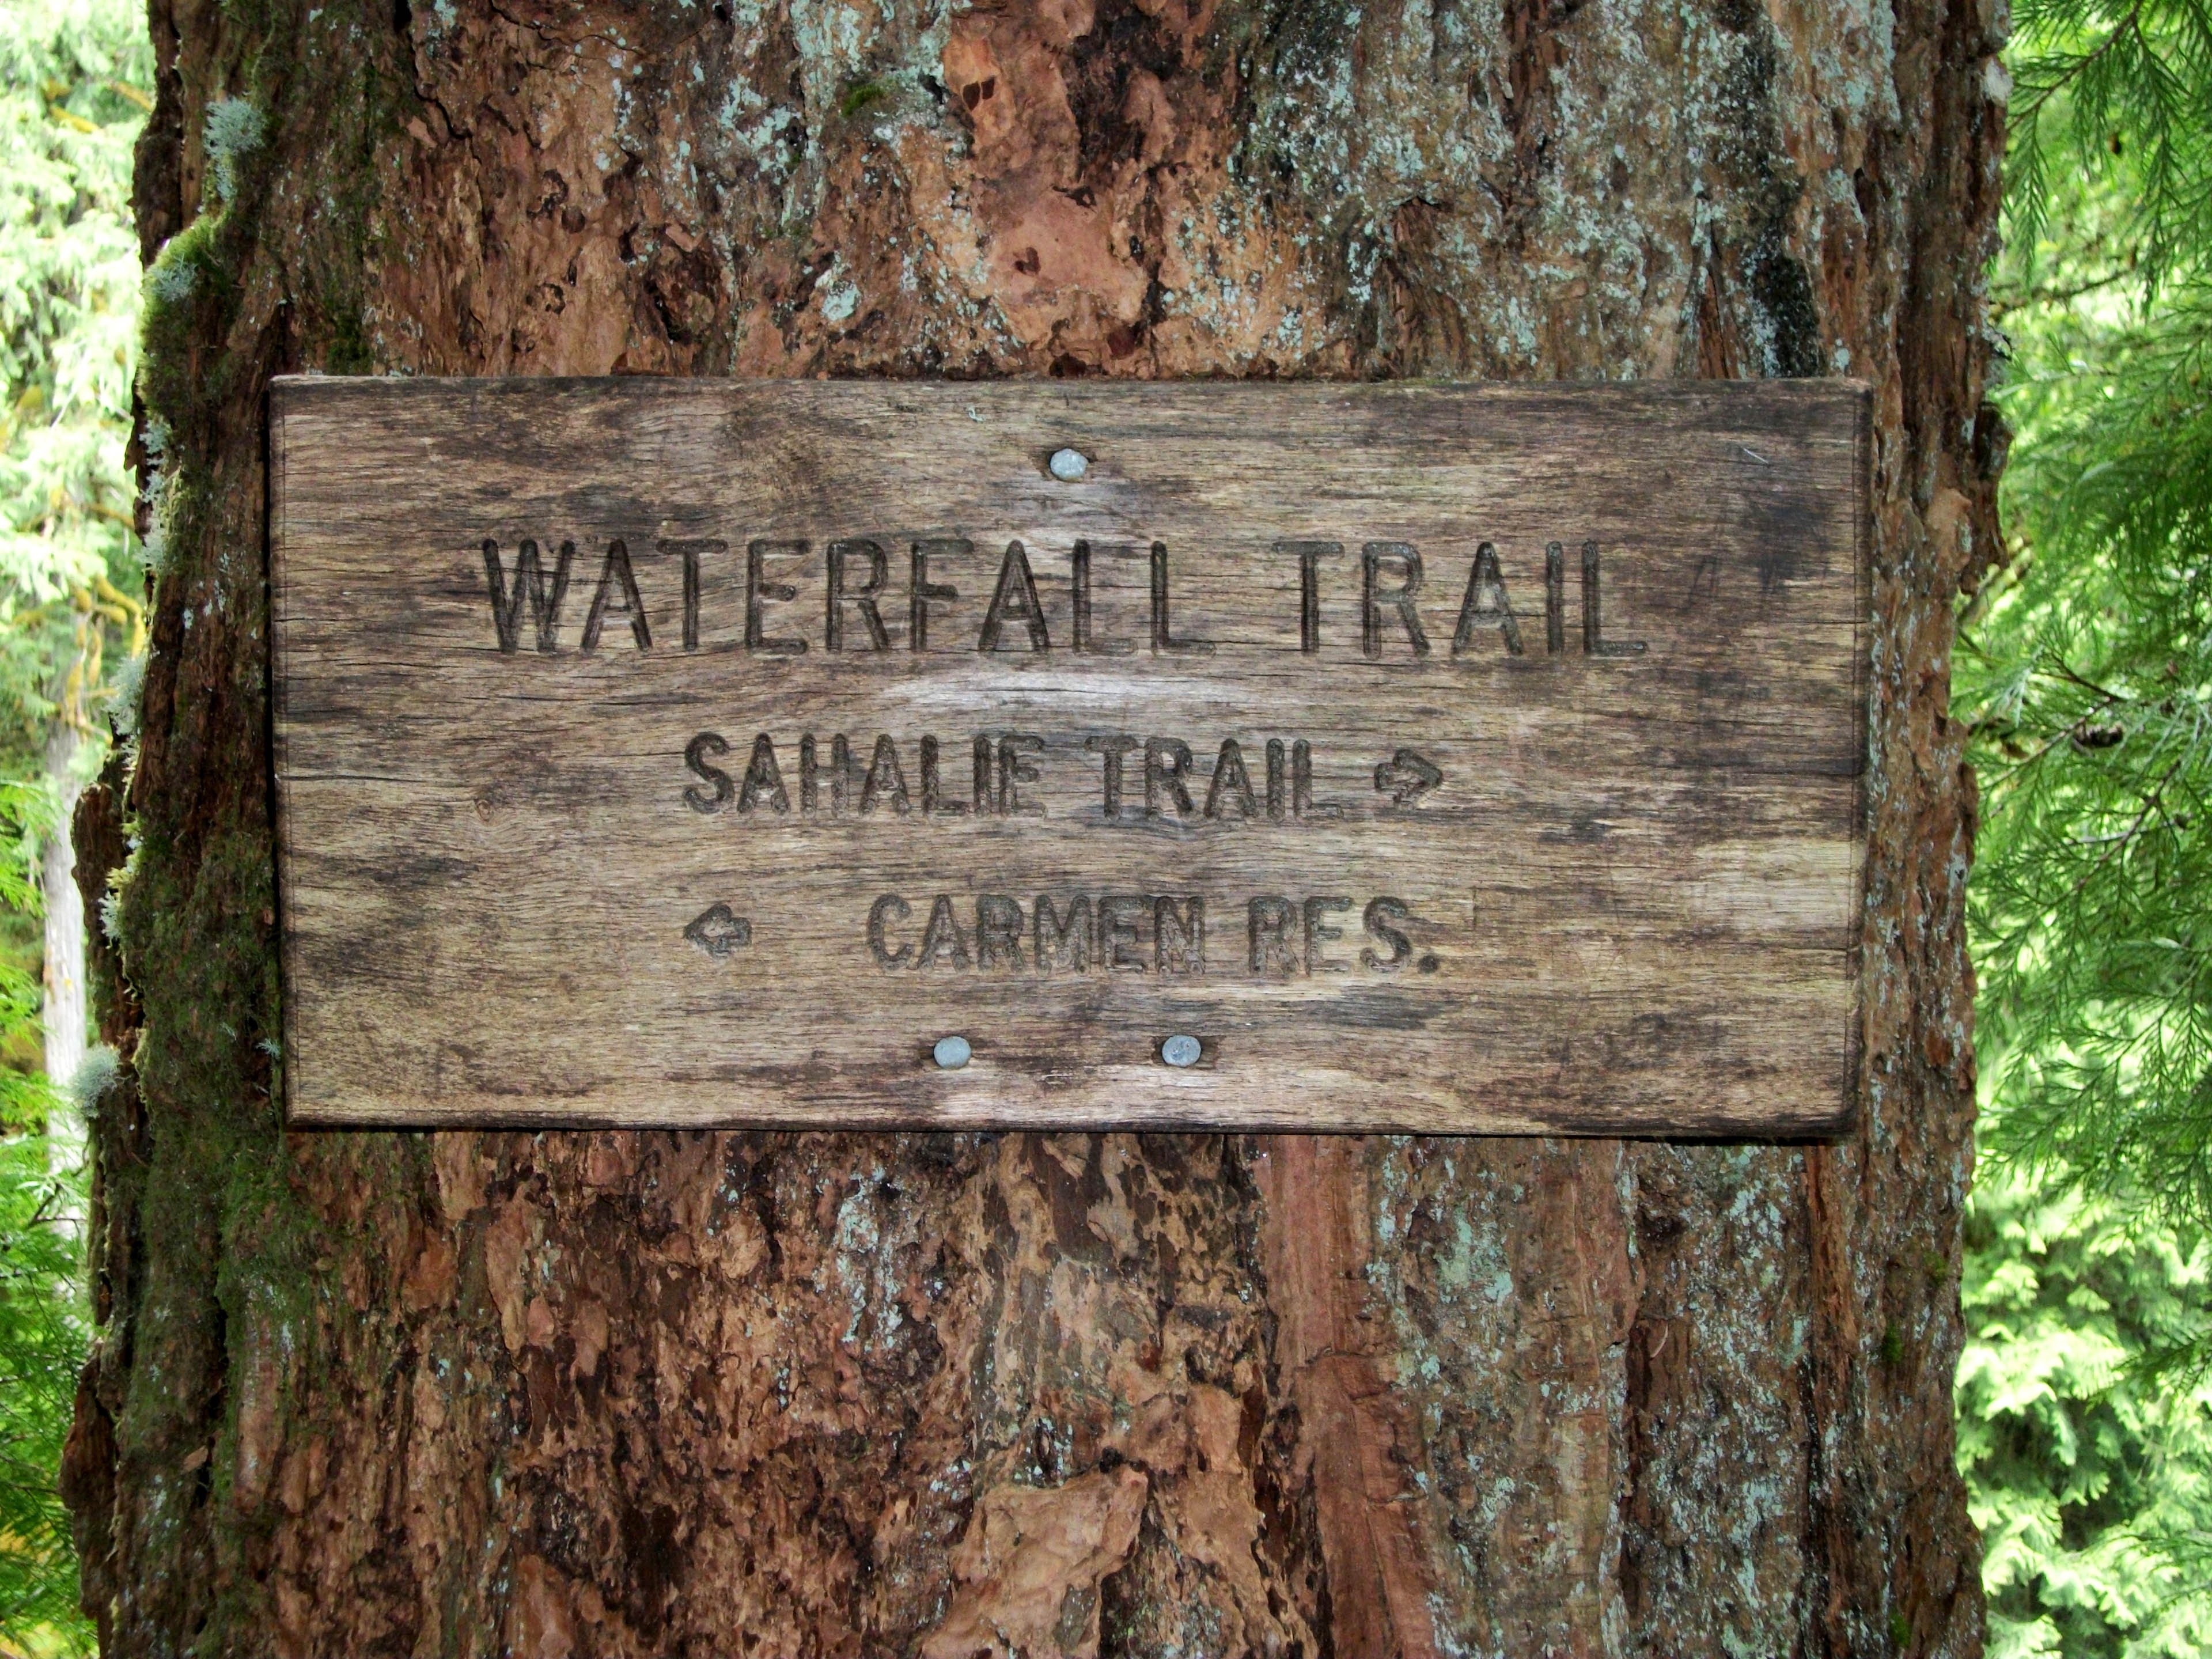
landscape, tree, water, nature, forest, outdoor, waterfall, wood, hiking, trail, backpack, trunk, river, summer, tourist, recreation, sign, green, scenic, hike, woods, outhouse, woodland, man made object, sahalie falls, carmen reservoir, mckenzie river, woody plant